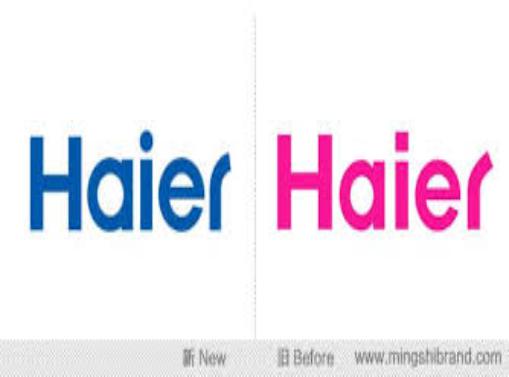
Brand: haier
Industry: Electronic